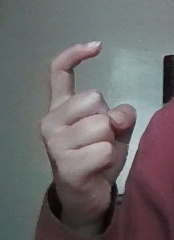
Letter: ra